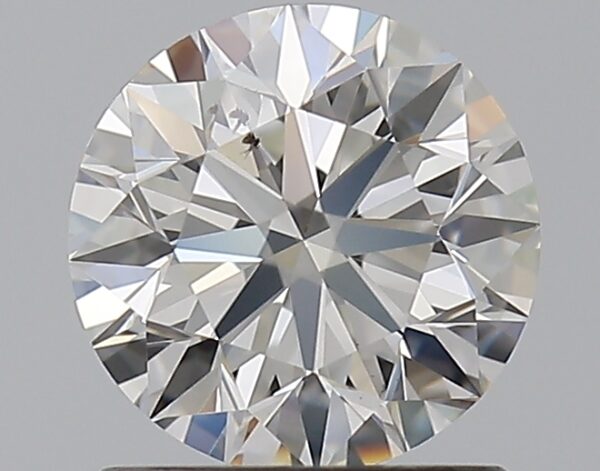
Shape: round
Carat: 1.01
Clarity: SI1
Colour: H
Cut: EX
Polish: EX
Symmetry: EX
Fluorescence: F
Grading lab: GIA
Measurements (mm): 6.36 x 6.4 x 4